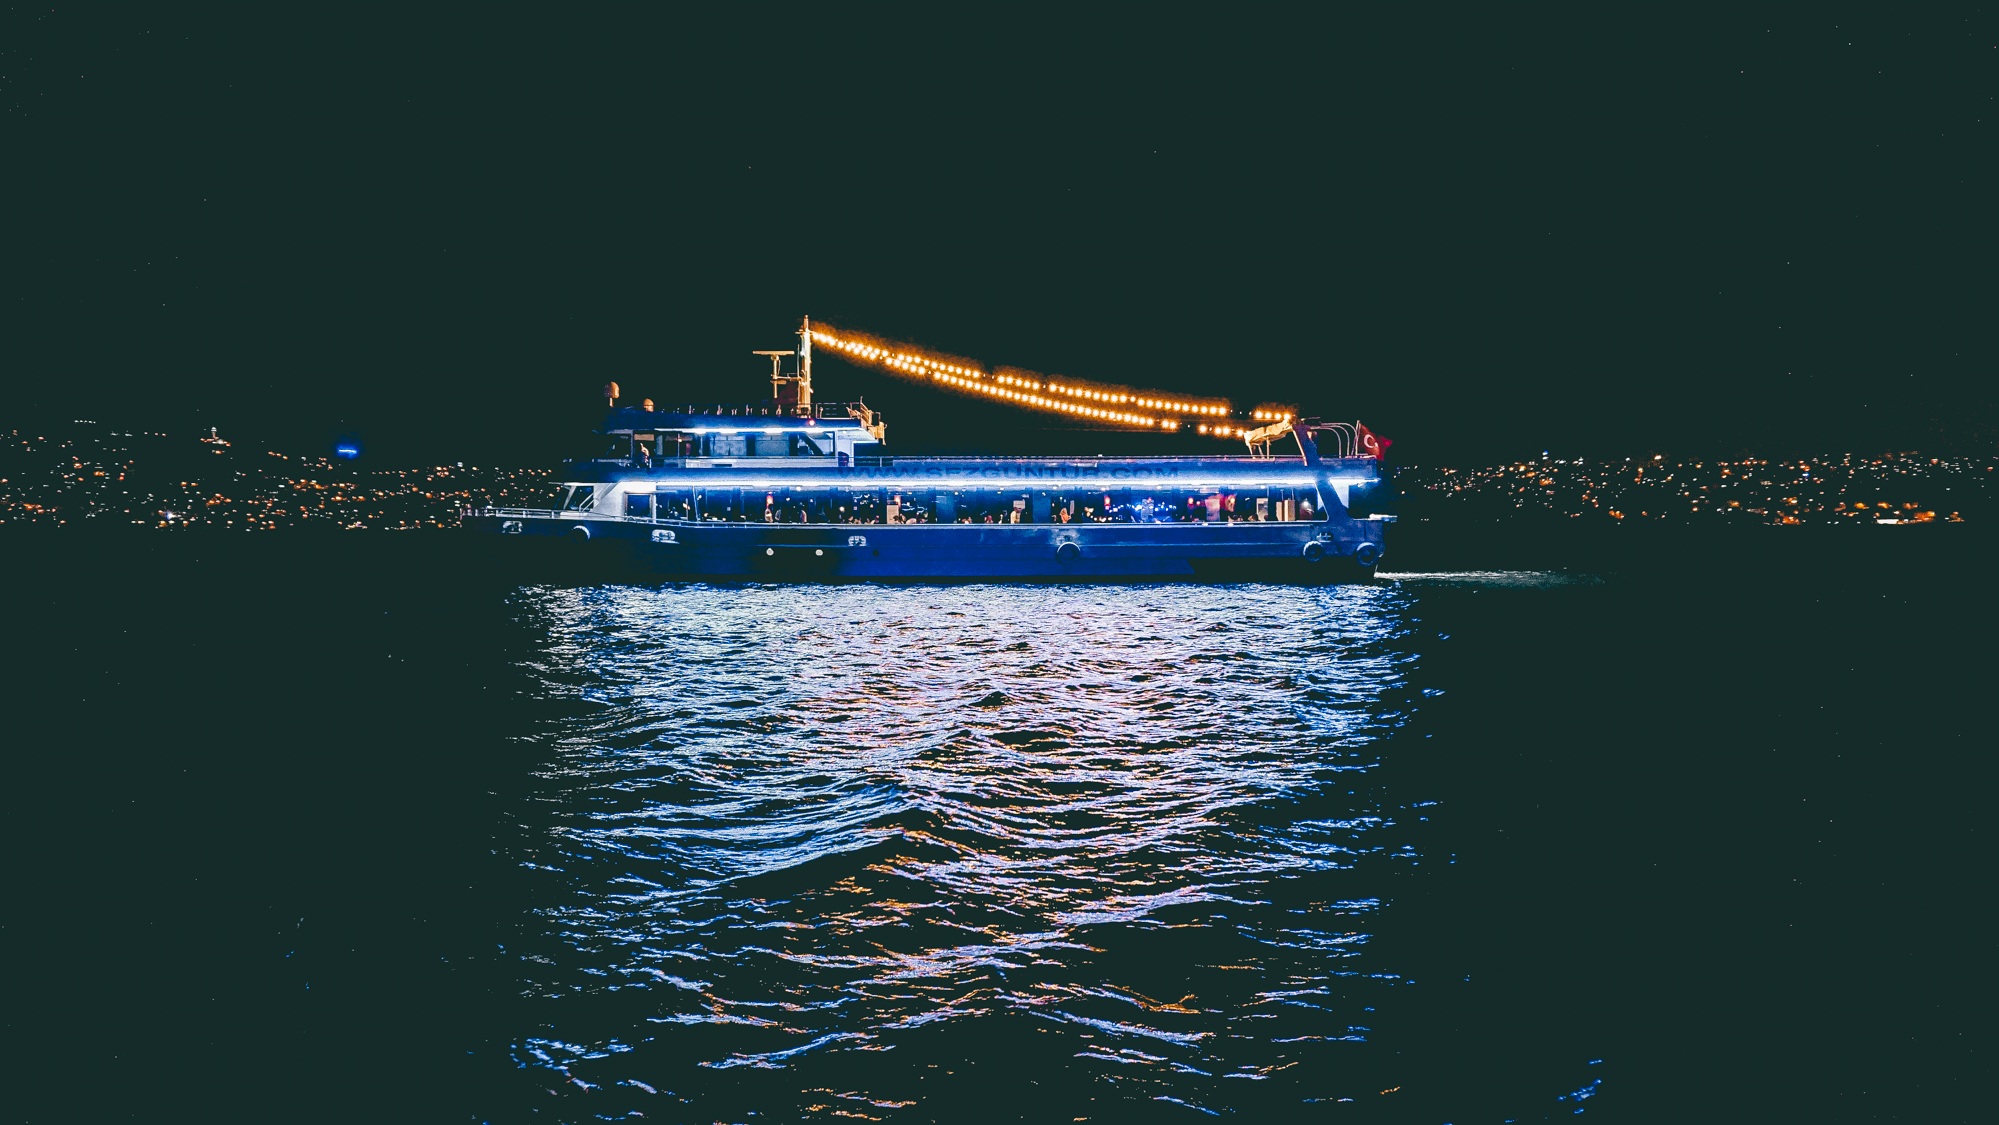
sea, boat, night, city, ship, reflection, vehicle, cargo ship, turkey, marine, istanbul, watercraft, throat, sea coast, passenger ship, freight transport, ocean liner, tank ship, marmara sea, faisalabad